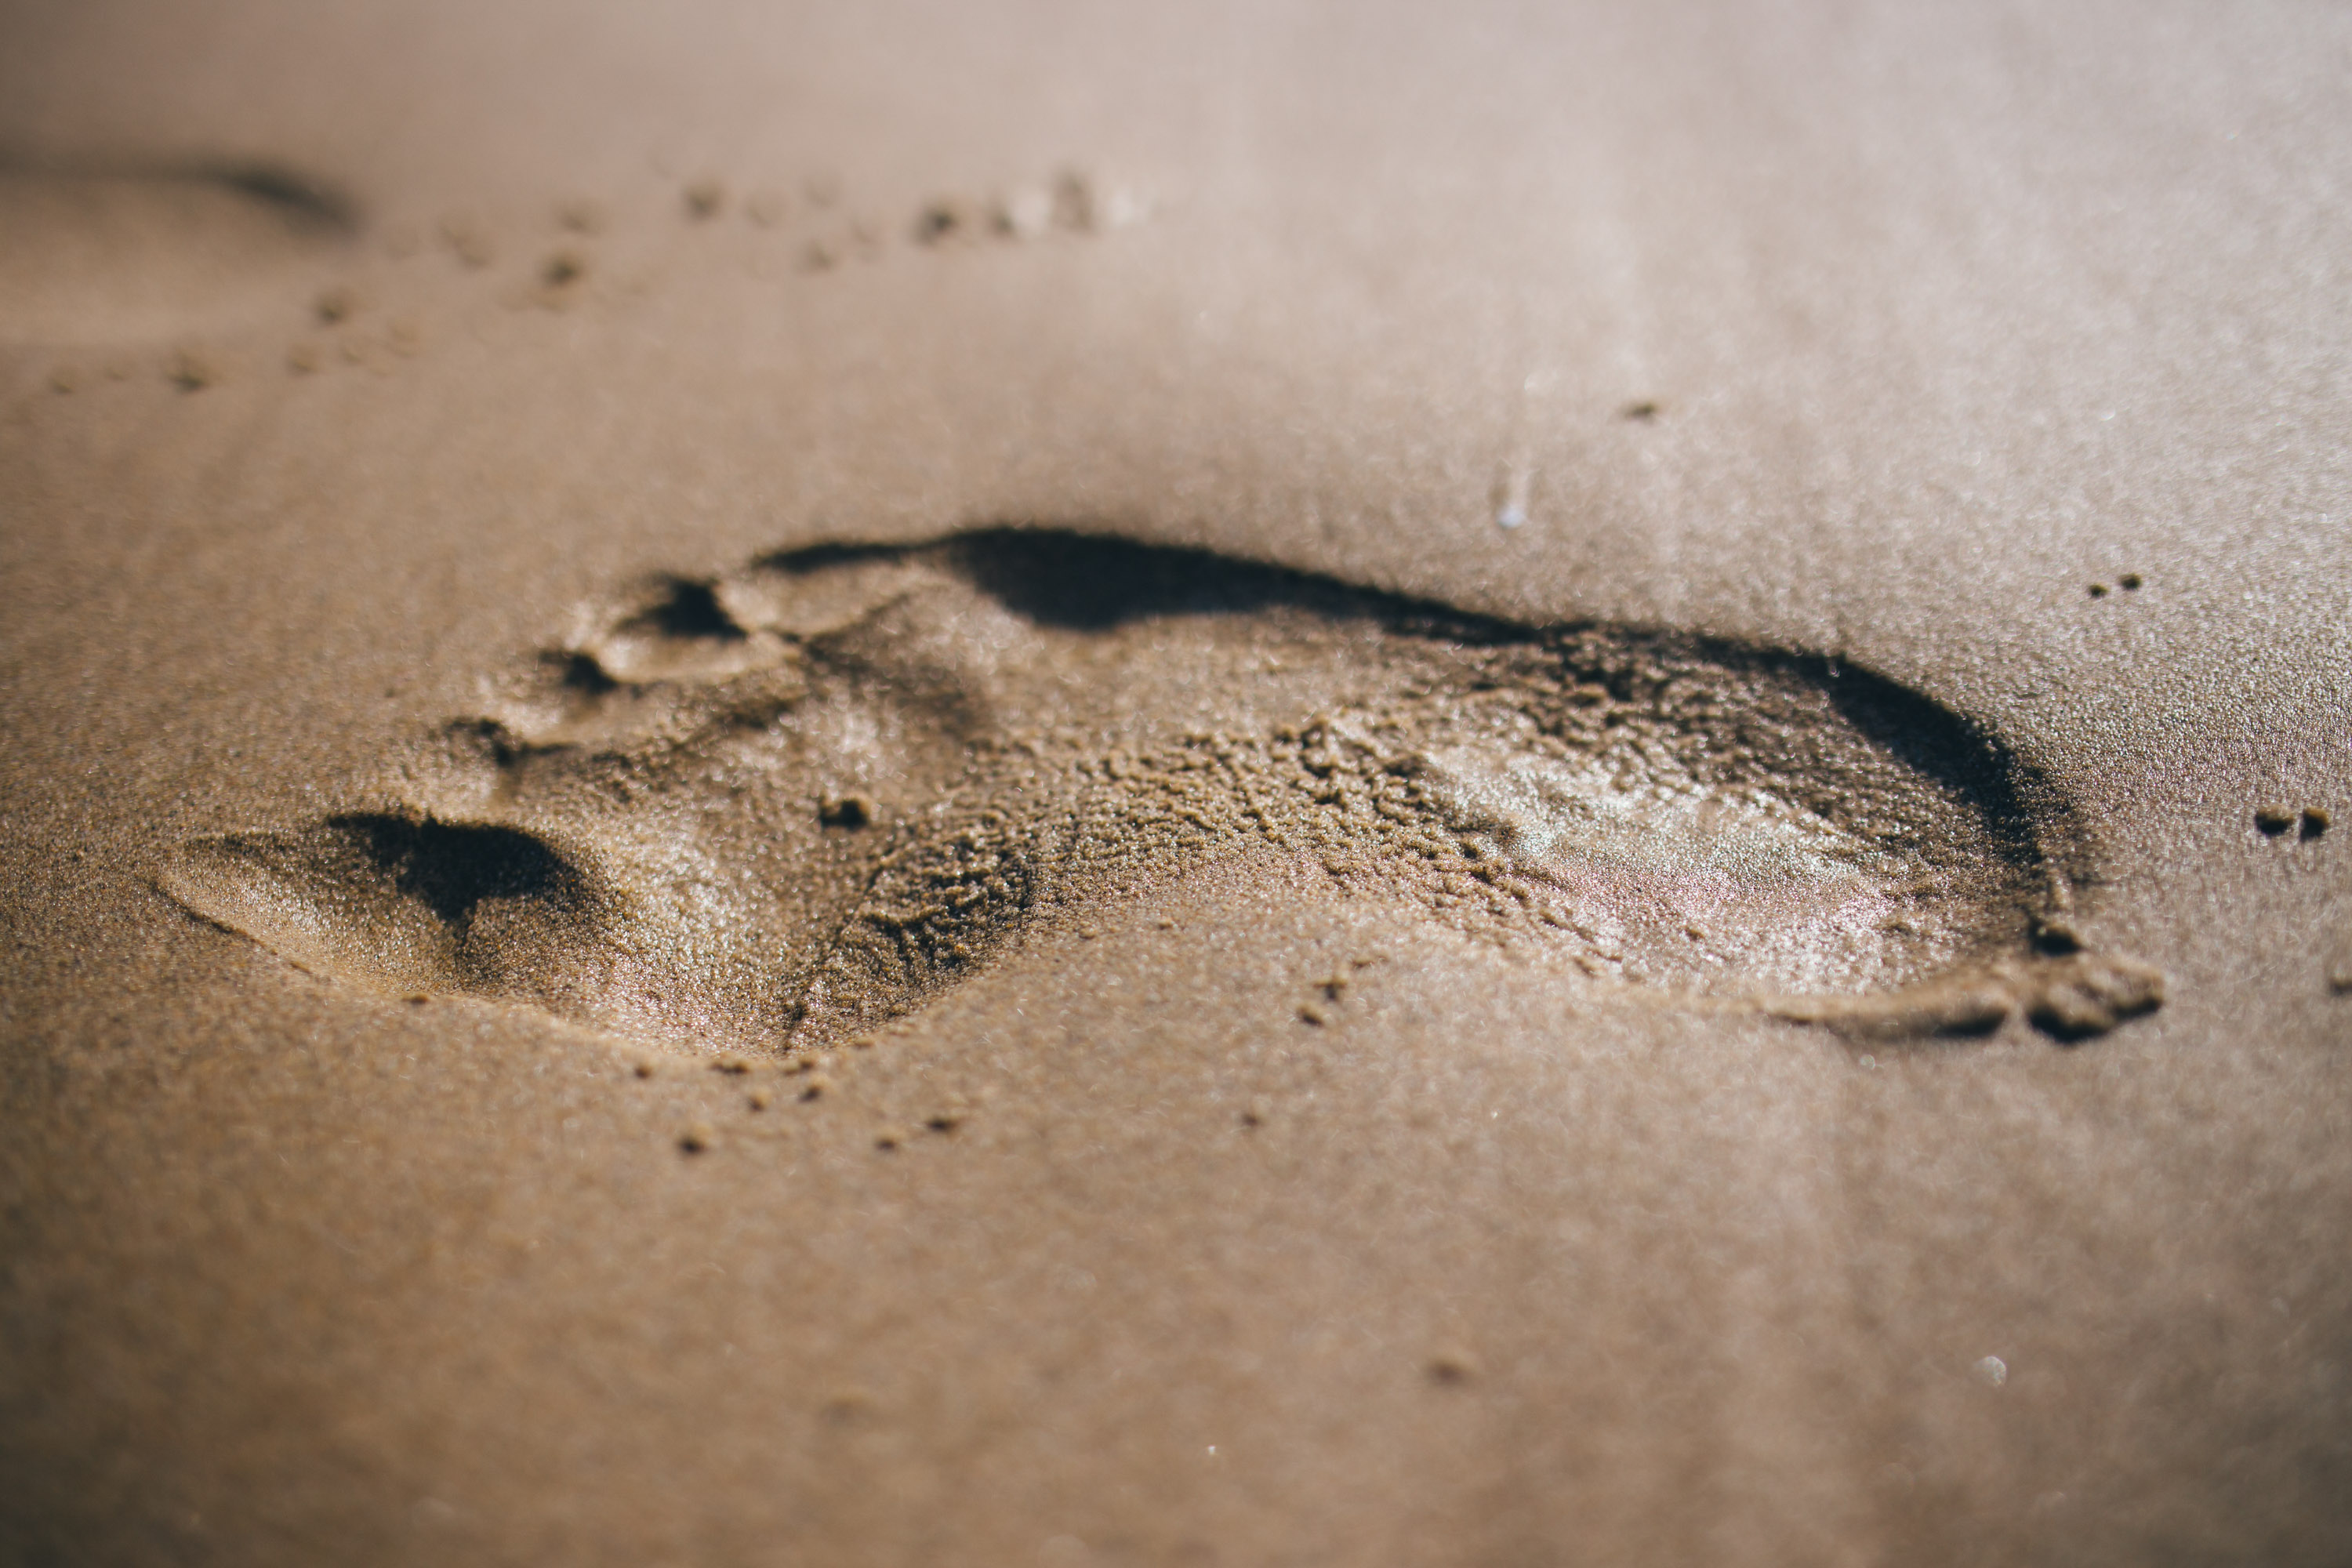
sand, footprint, paw, soil